Answer in natural language. Considering the relative positions, is black colour dog bed (marked B) to the left or right of Doorway (marked C)? Choose between the following options: left or right
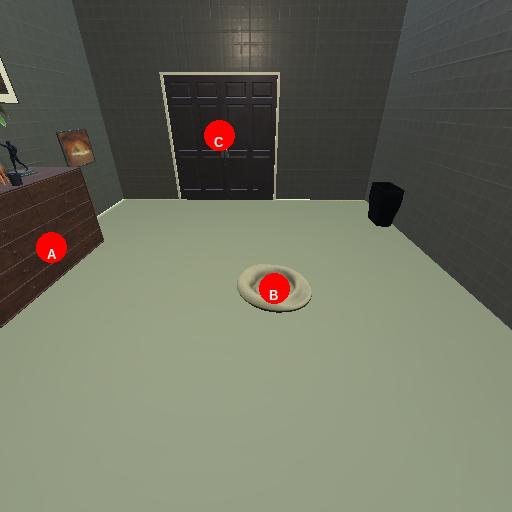
<answer>right</answer>